Swedish Armed Forces Medal of Merit

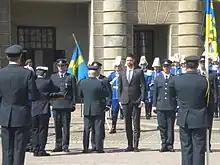
Supreme Commander General Sverker Göranson awards the Swedish Armed Forces Medal of Merit to Swedish UN soldiers at the 2012 National Day of Sweden.

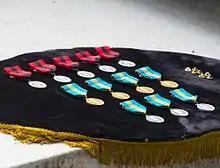
The Swedish Armed Forces Medal of Merit in gold and silver without swords together with the Swedish Armed Forces Medal for Wounded in Battle (top in black and red).

In each class, the medal can be awarded either for actions in battle or during war-like situations or for personal efforts in other circumstances. The medal may be awarded to Swedish and foreign citizens for meritorious services that benefited the Swedish Armed Forces and its operations. The decision to award the medal is taken by the Supreme Commander, usually following a proposal by the Supreme Commander's medal evaluation. The medal may be awarded posthumously and in that case, the medal is presented to the closest relative.